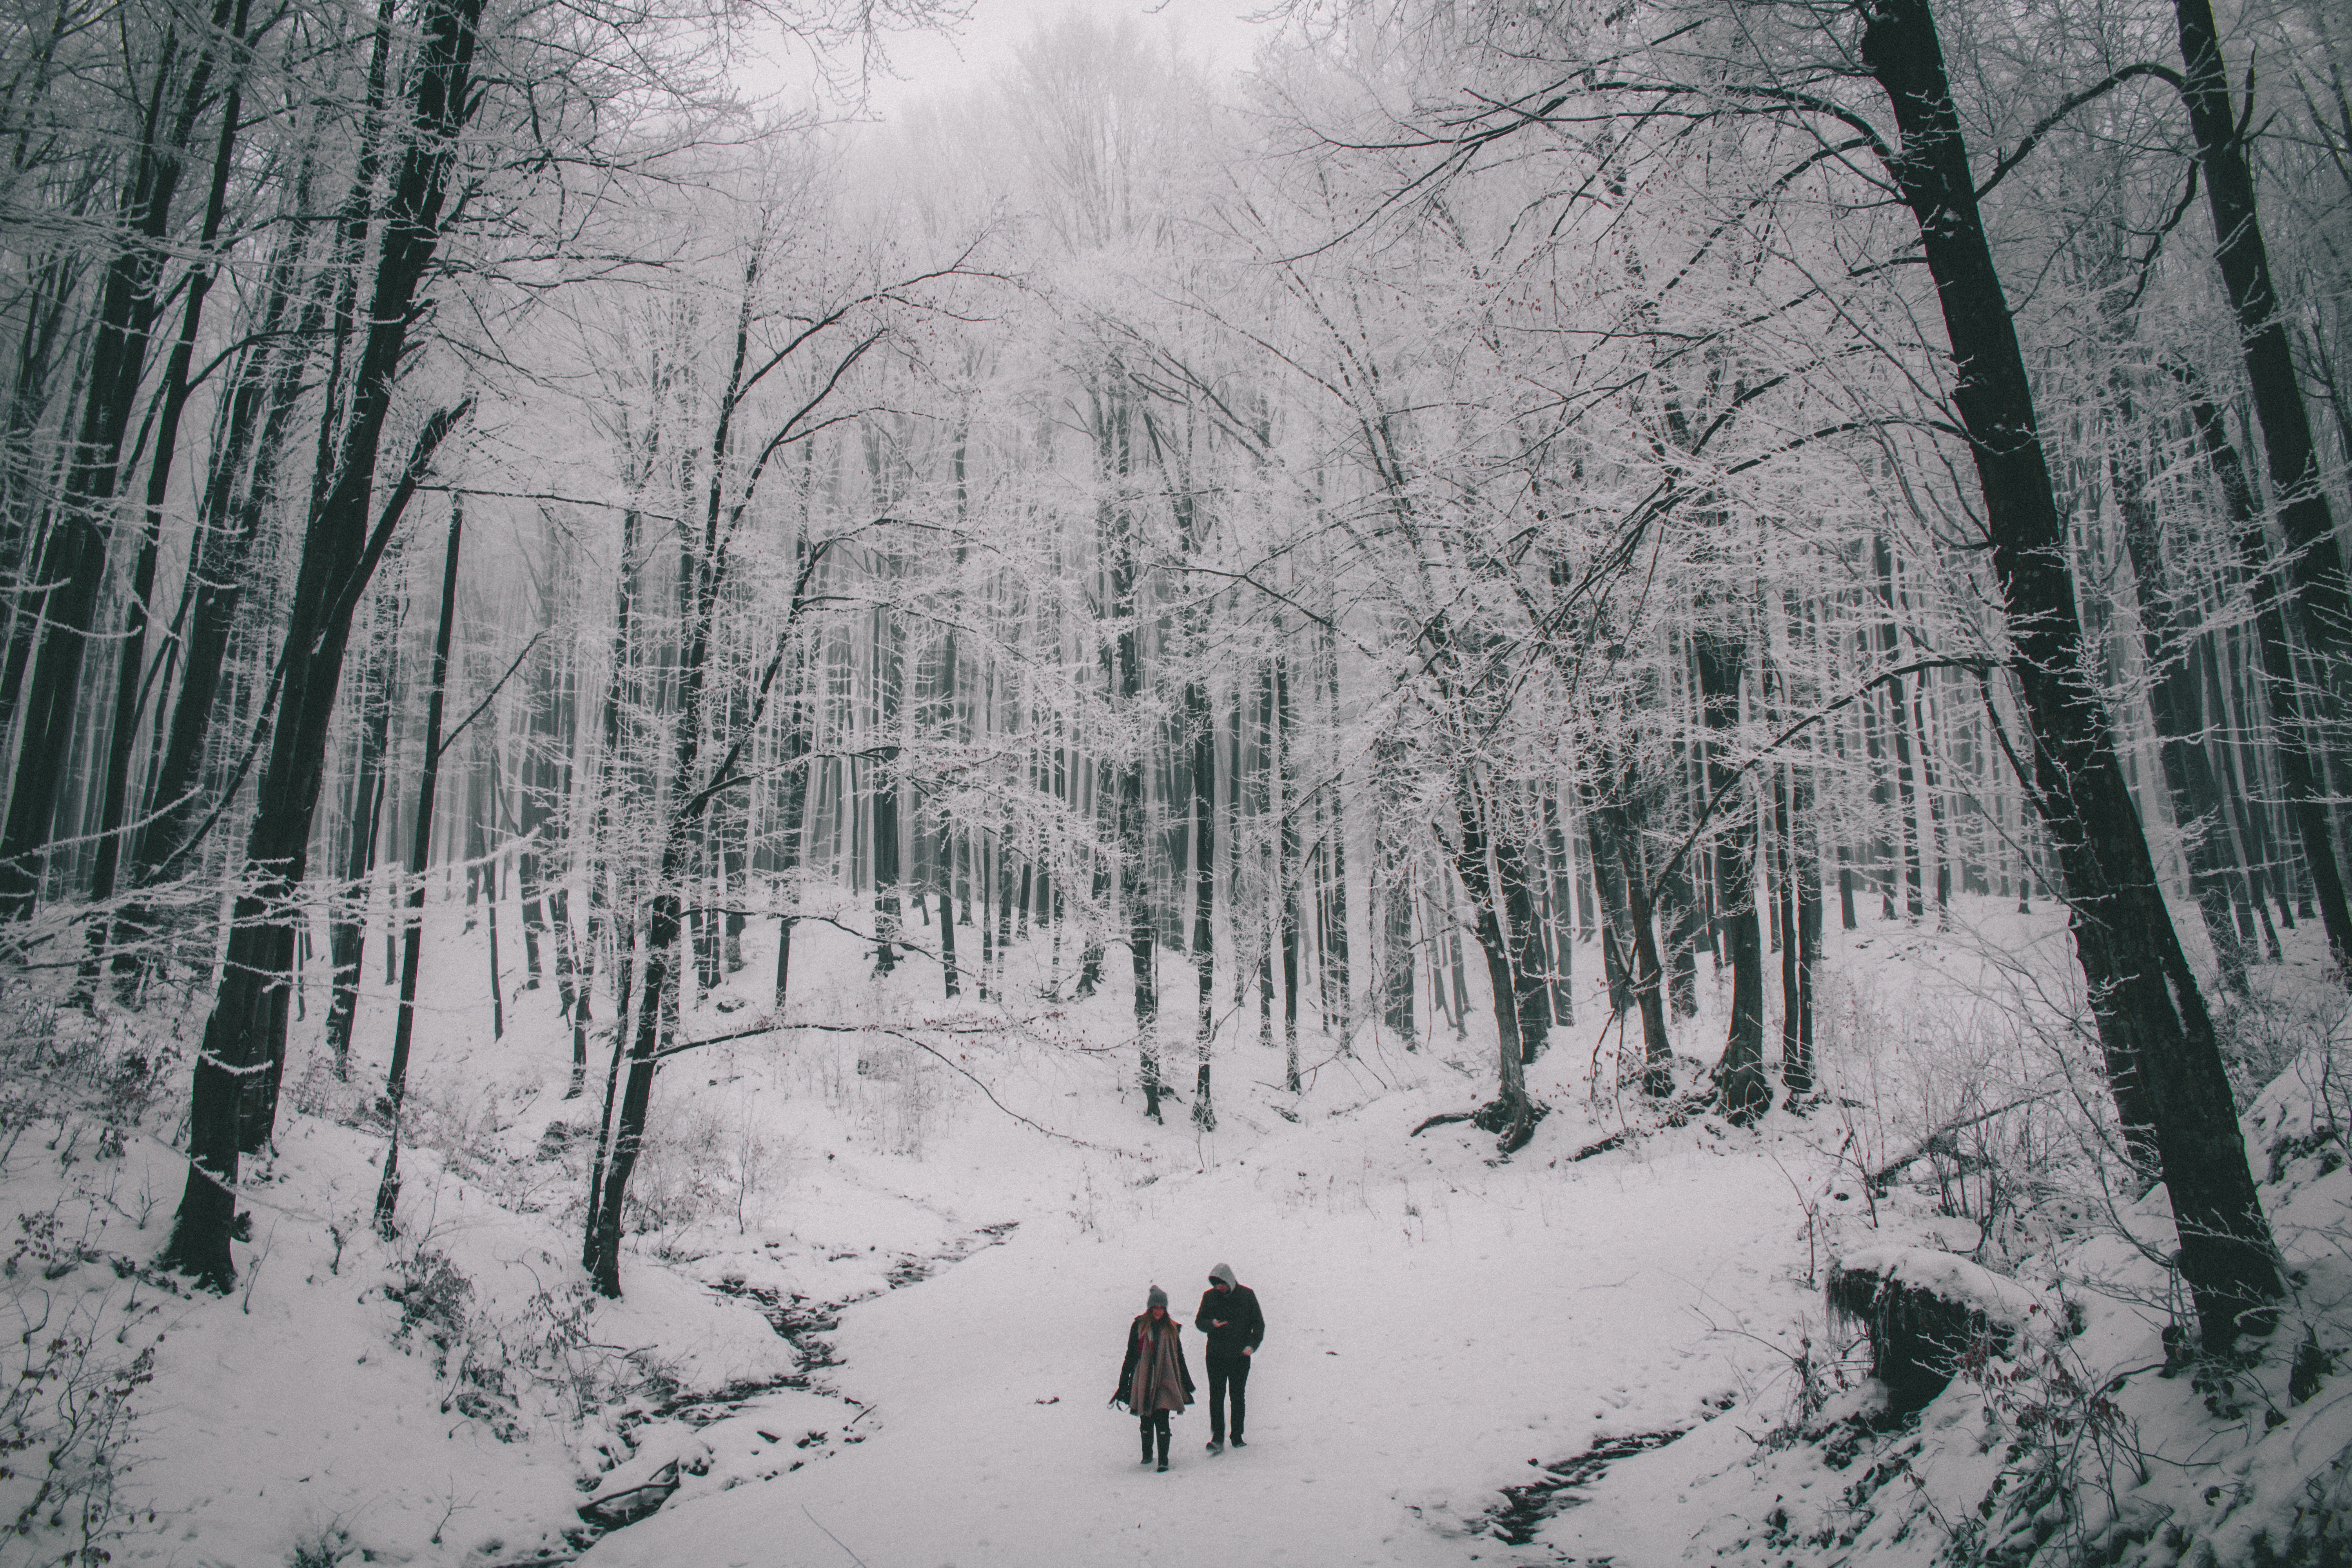
tree, forest, snow, winter, wood, frost, weather, season, blizzard, woodland, habitat, freezing, natural environment, atmospheric phenomenon, winter storm